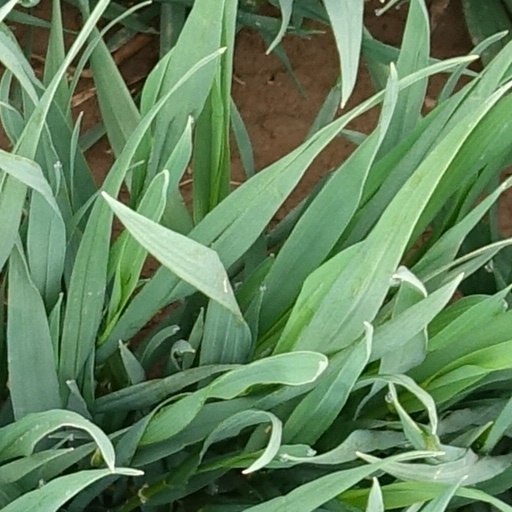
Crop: wheat